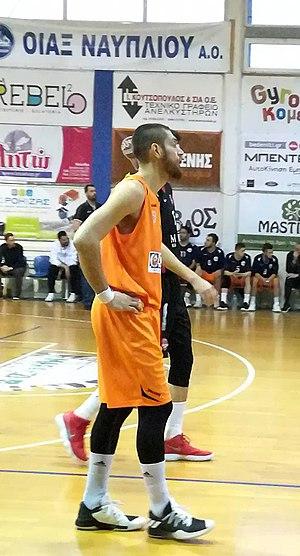
Michális Pelekános, né le 25 mai 1981 à Korydallos, en Grèce, est un joueur grec de basket-ball, évoluant aux postes d'arrière et d'ailier.